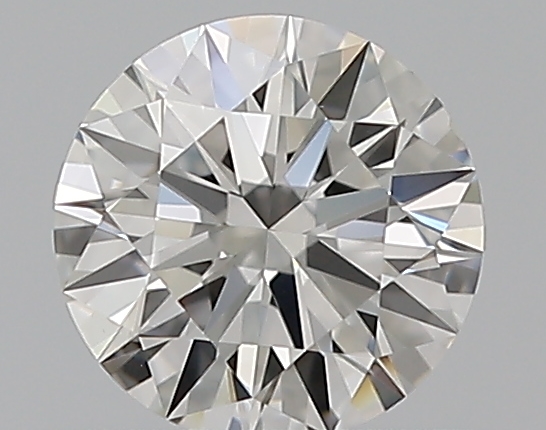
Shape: round
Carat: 0.5
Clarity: VS1
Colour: F
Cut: EX
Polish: EX
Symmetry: EX
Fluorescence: N
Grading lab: GIA
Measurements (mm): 5.12 x 5.15 x 3.11